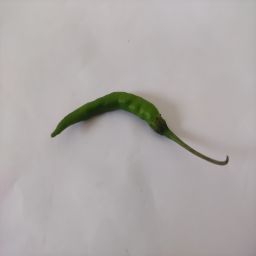
Crop: Chile Pepper
Quality: Unripe